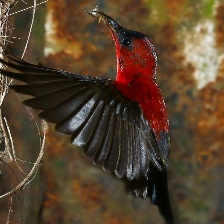
Species: CRIMSON SUNBIRD
Scientific name: AETHOPYGA SIPARAJA